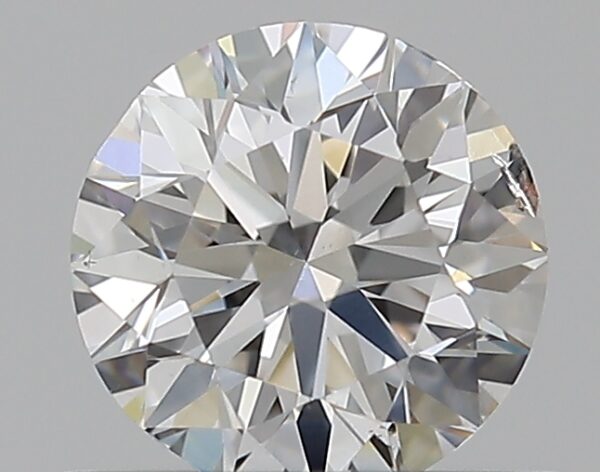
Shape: round
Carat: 0.5
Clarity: SI2
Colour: F
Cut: VG
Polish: VG
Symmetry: VG
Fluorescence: N
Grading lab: GIA
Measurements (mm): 4.96 x 5.01 x 3.18